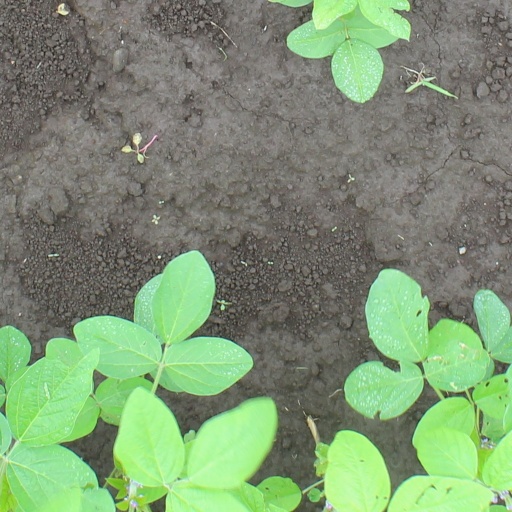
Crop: soybean